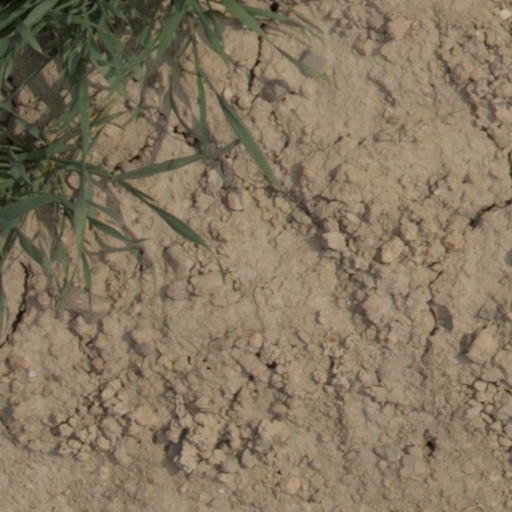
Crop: wheat